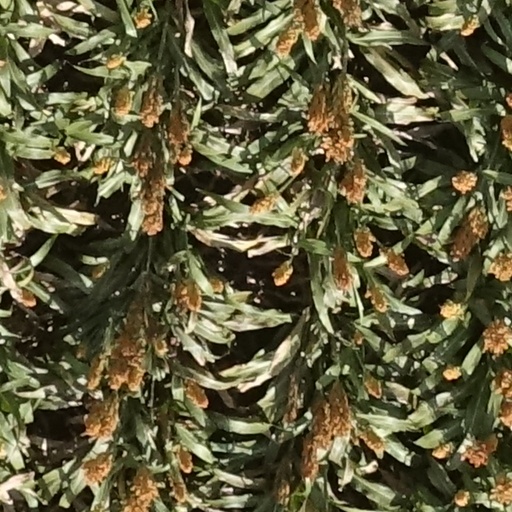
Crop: sorghum